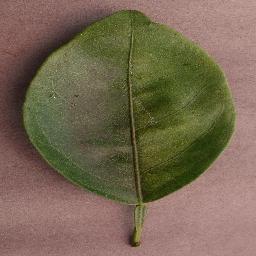
Label: Orange___Haunglongbing_(Citrus_greening)